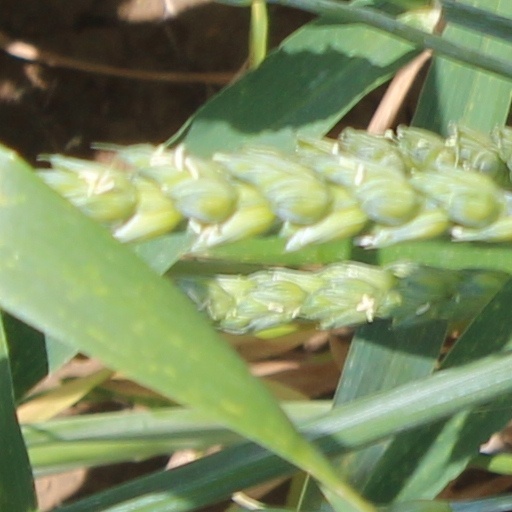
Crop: wheat